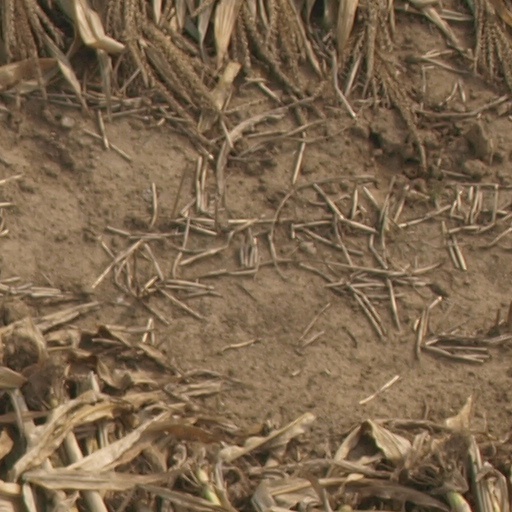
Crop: maize; corn